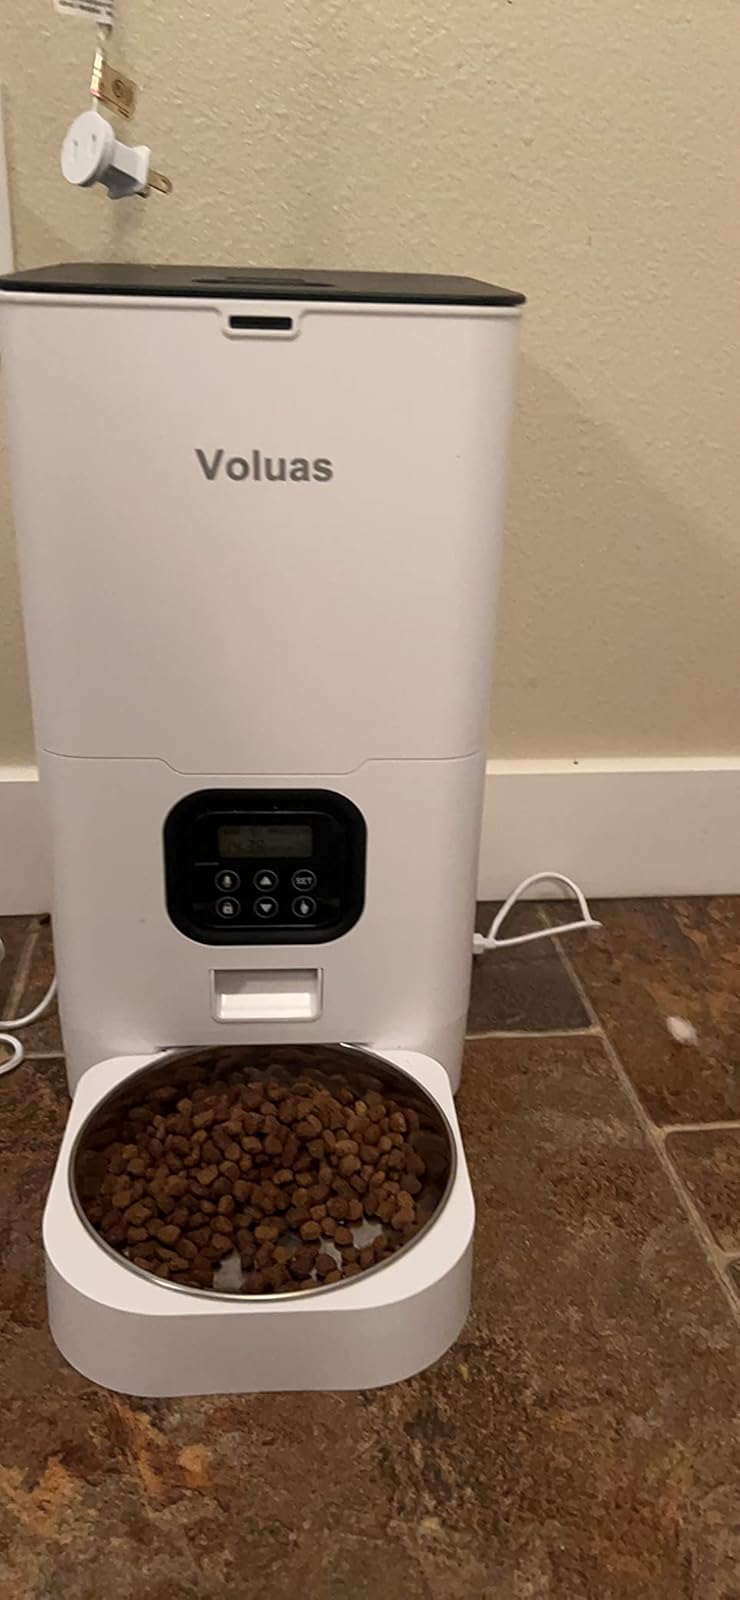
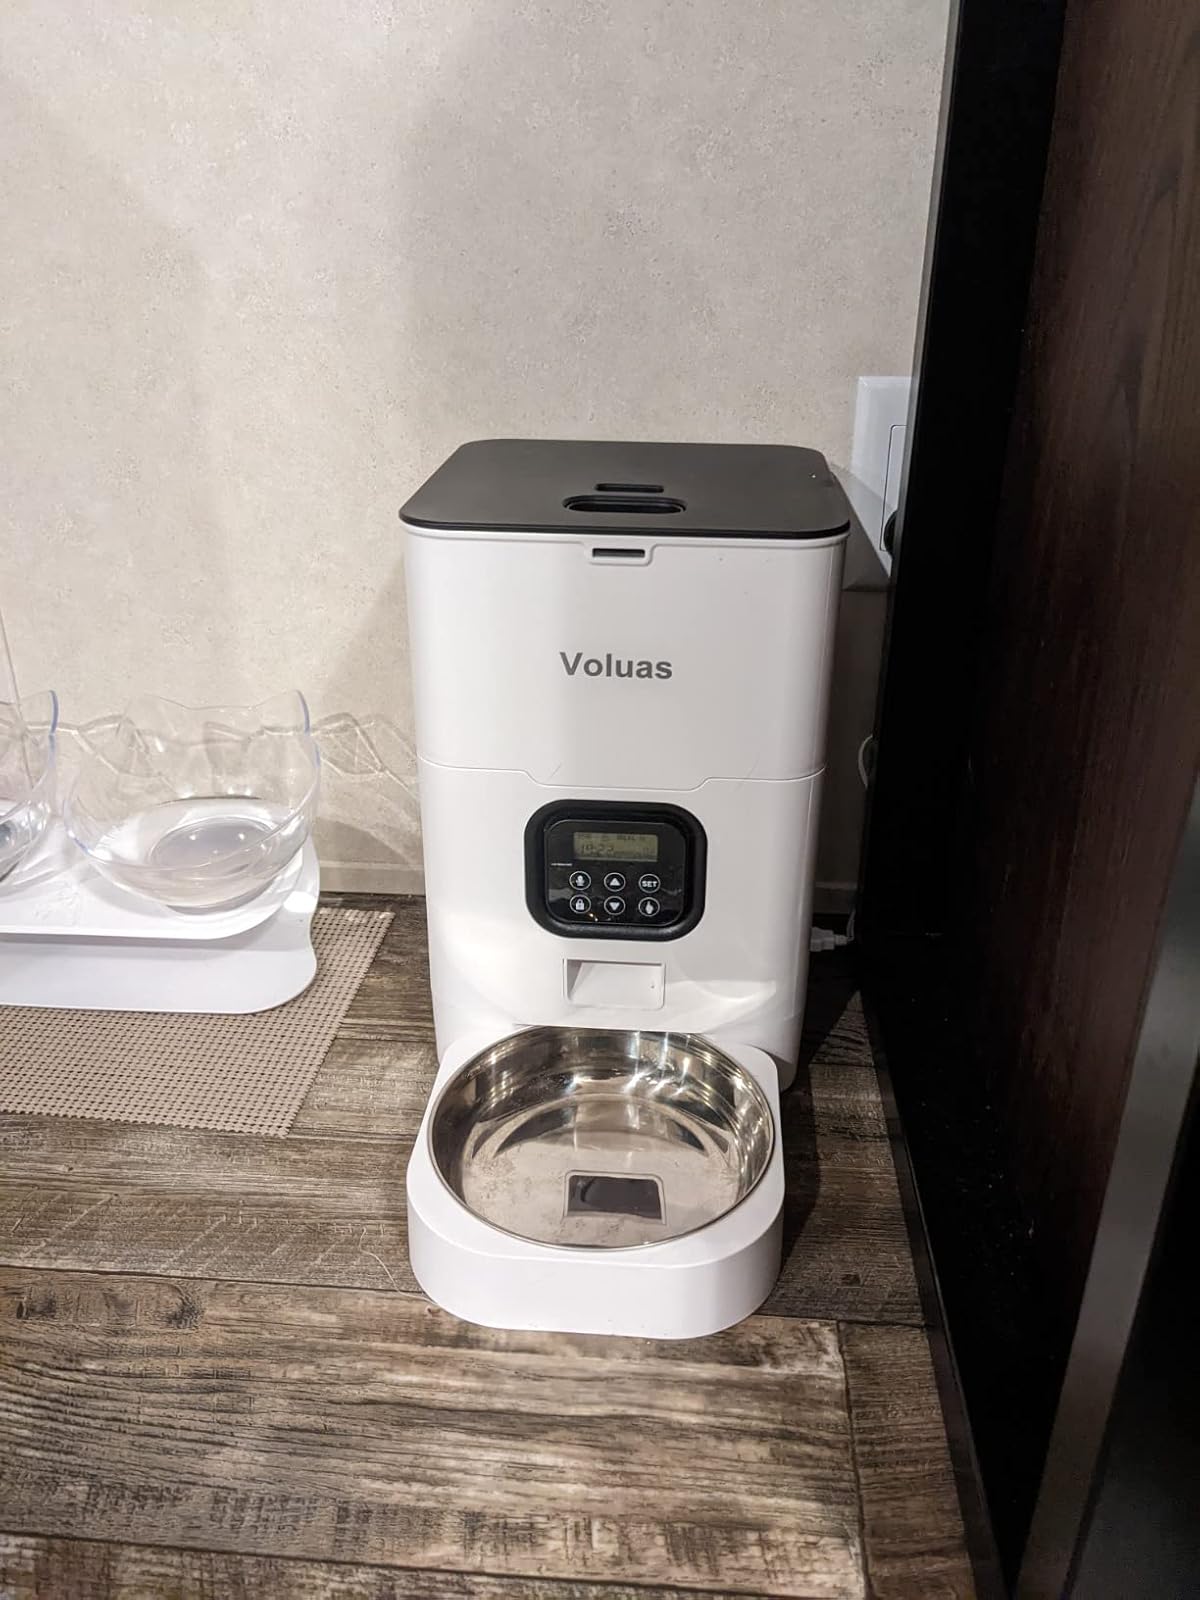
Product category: items_feeder
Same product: yes